Richard Wetzel

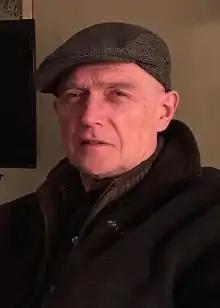
Wetzel in 2014

Richard Wetzel (born October 23, 1943) is an American artist. He is best known for his oil paintings but also has exhibited collages and sculpture. In 1969 and 1970, Wetzel exhibited with the Chicago Imagists, a grouping of Chicago artists who were ascendant in the late 1960s and early 1970s.